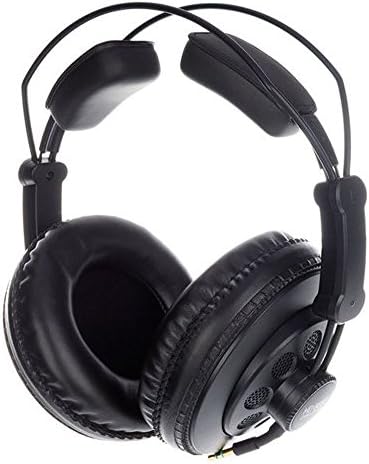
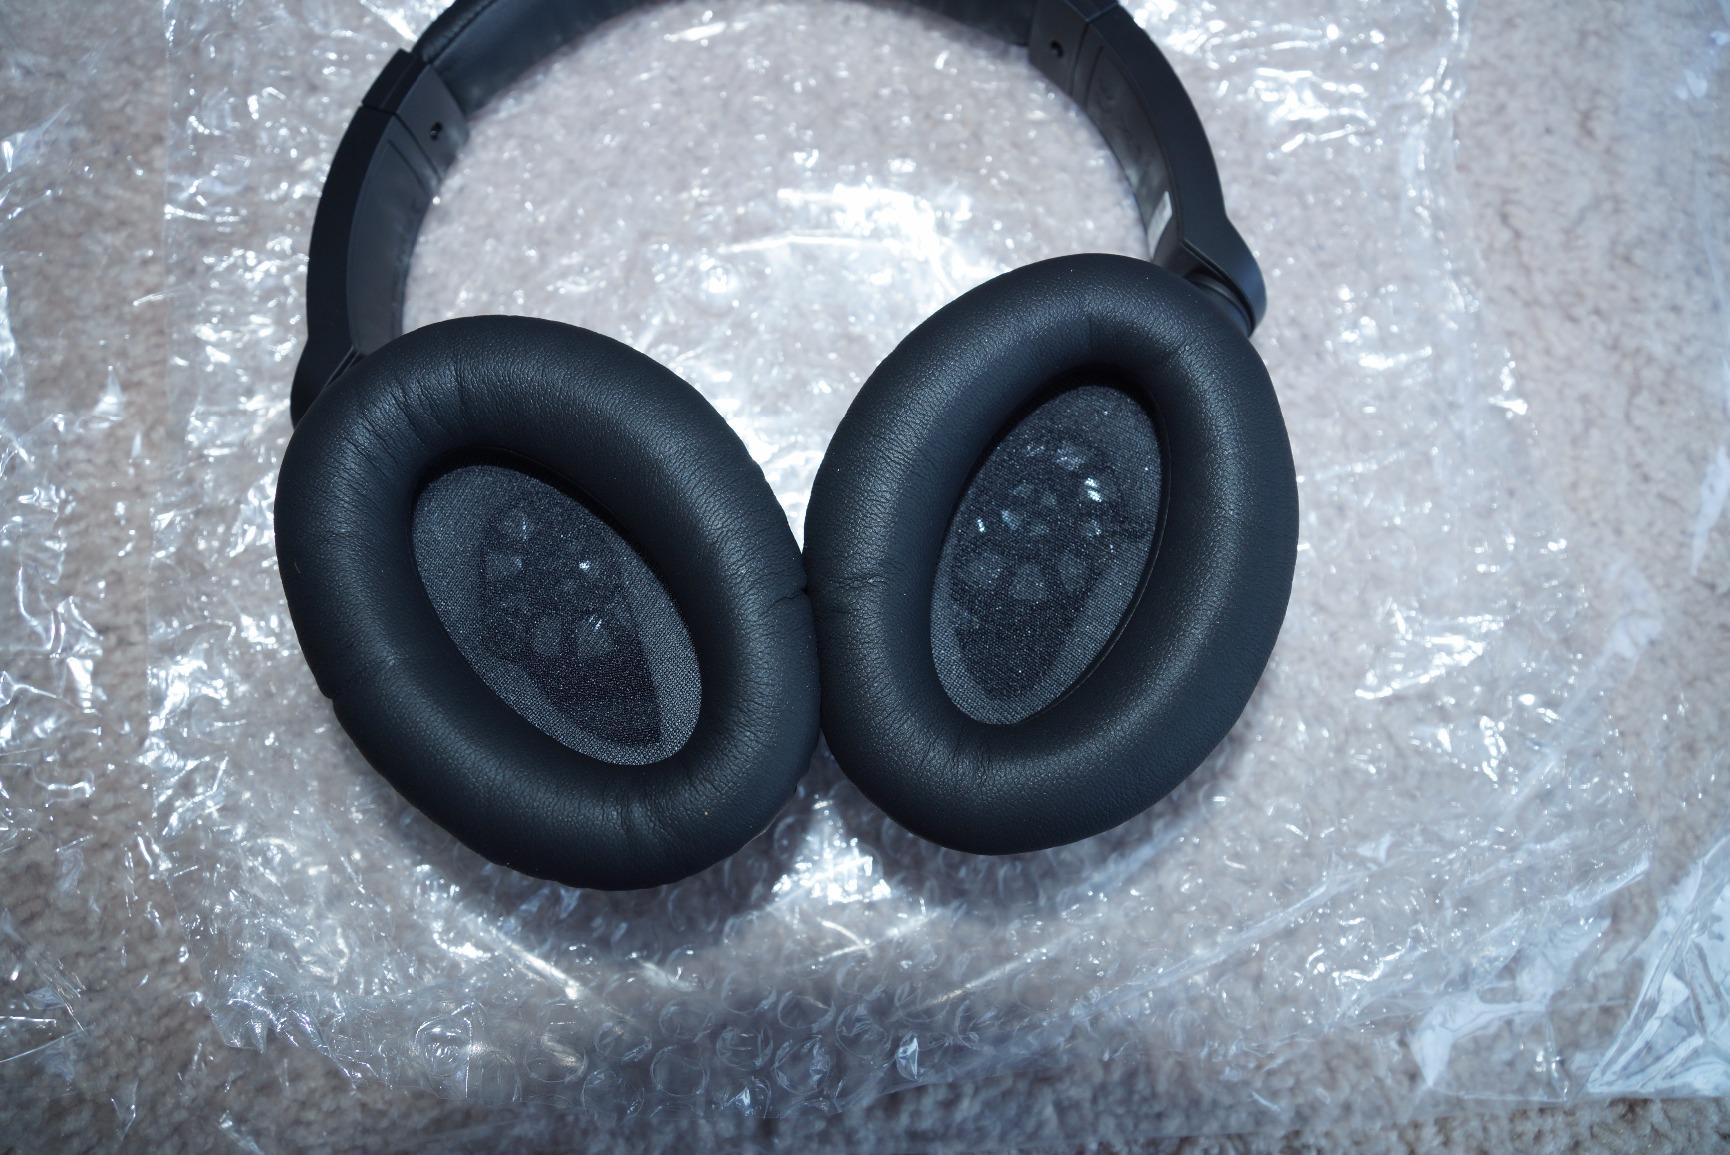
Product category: headphones
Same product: no